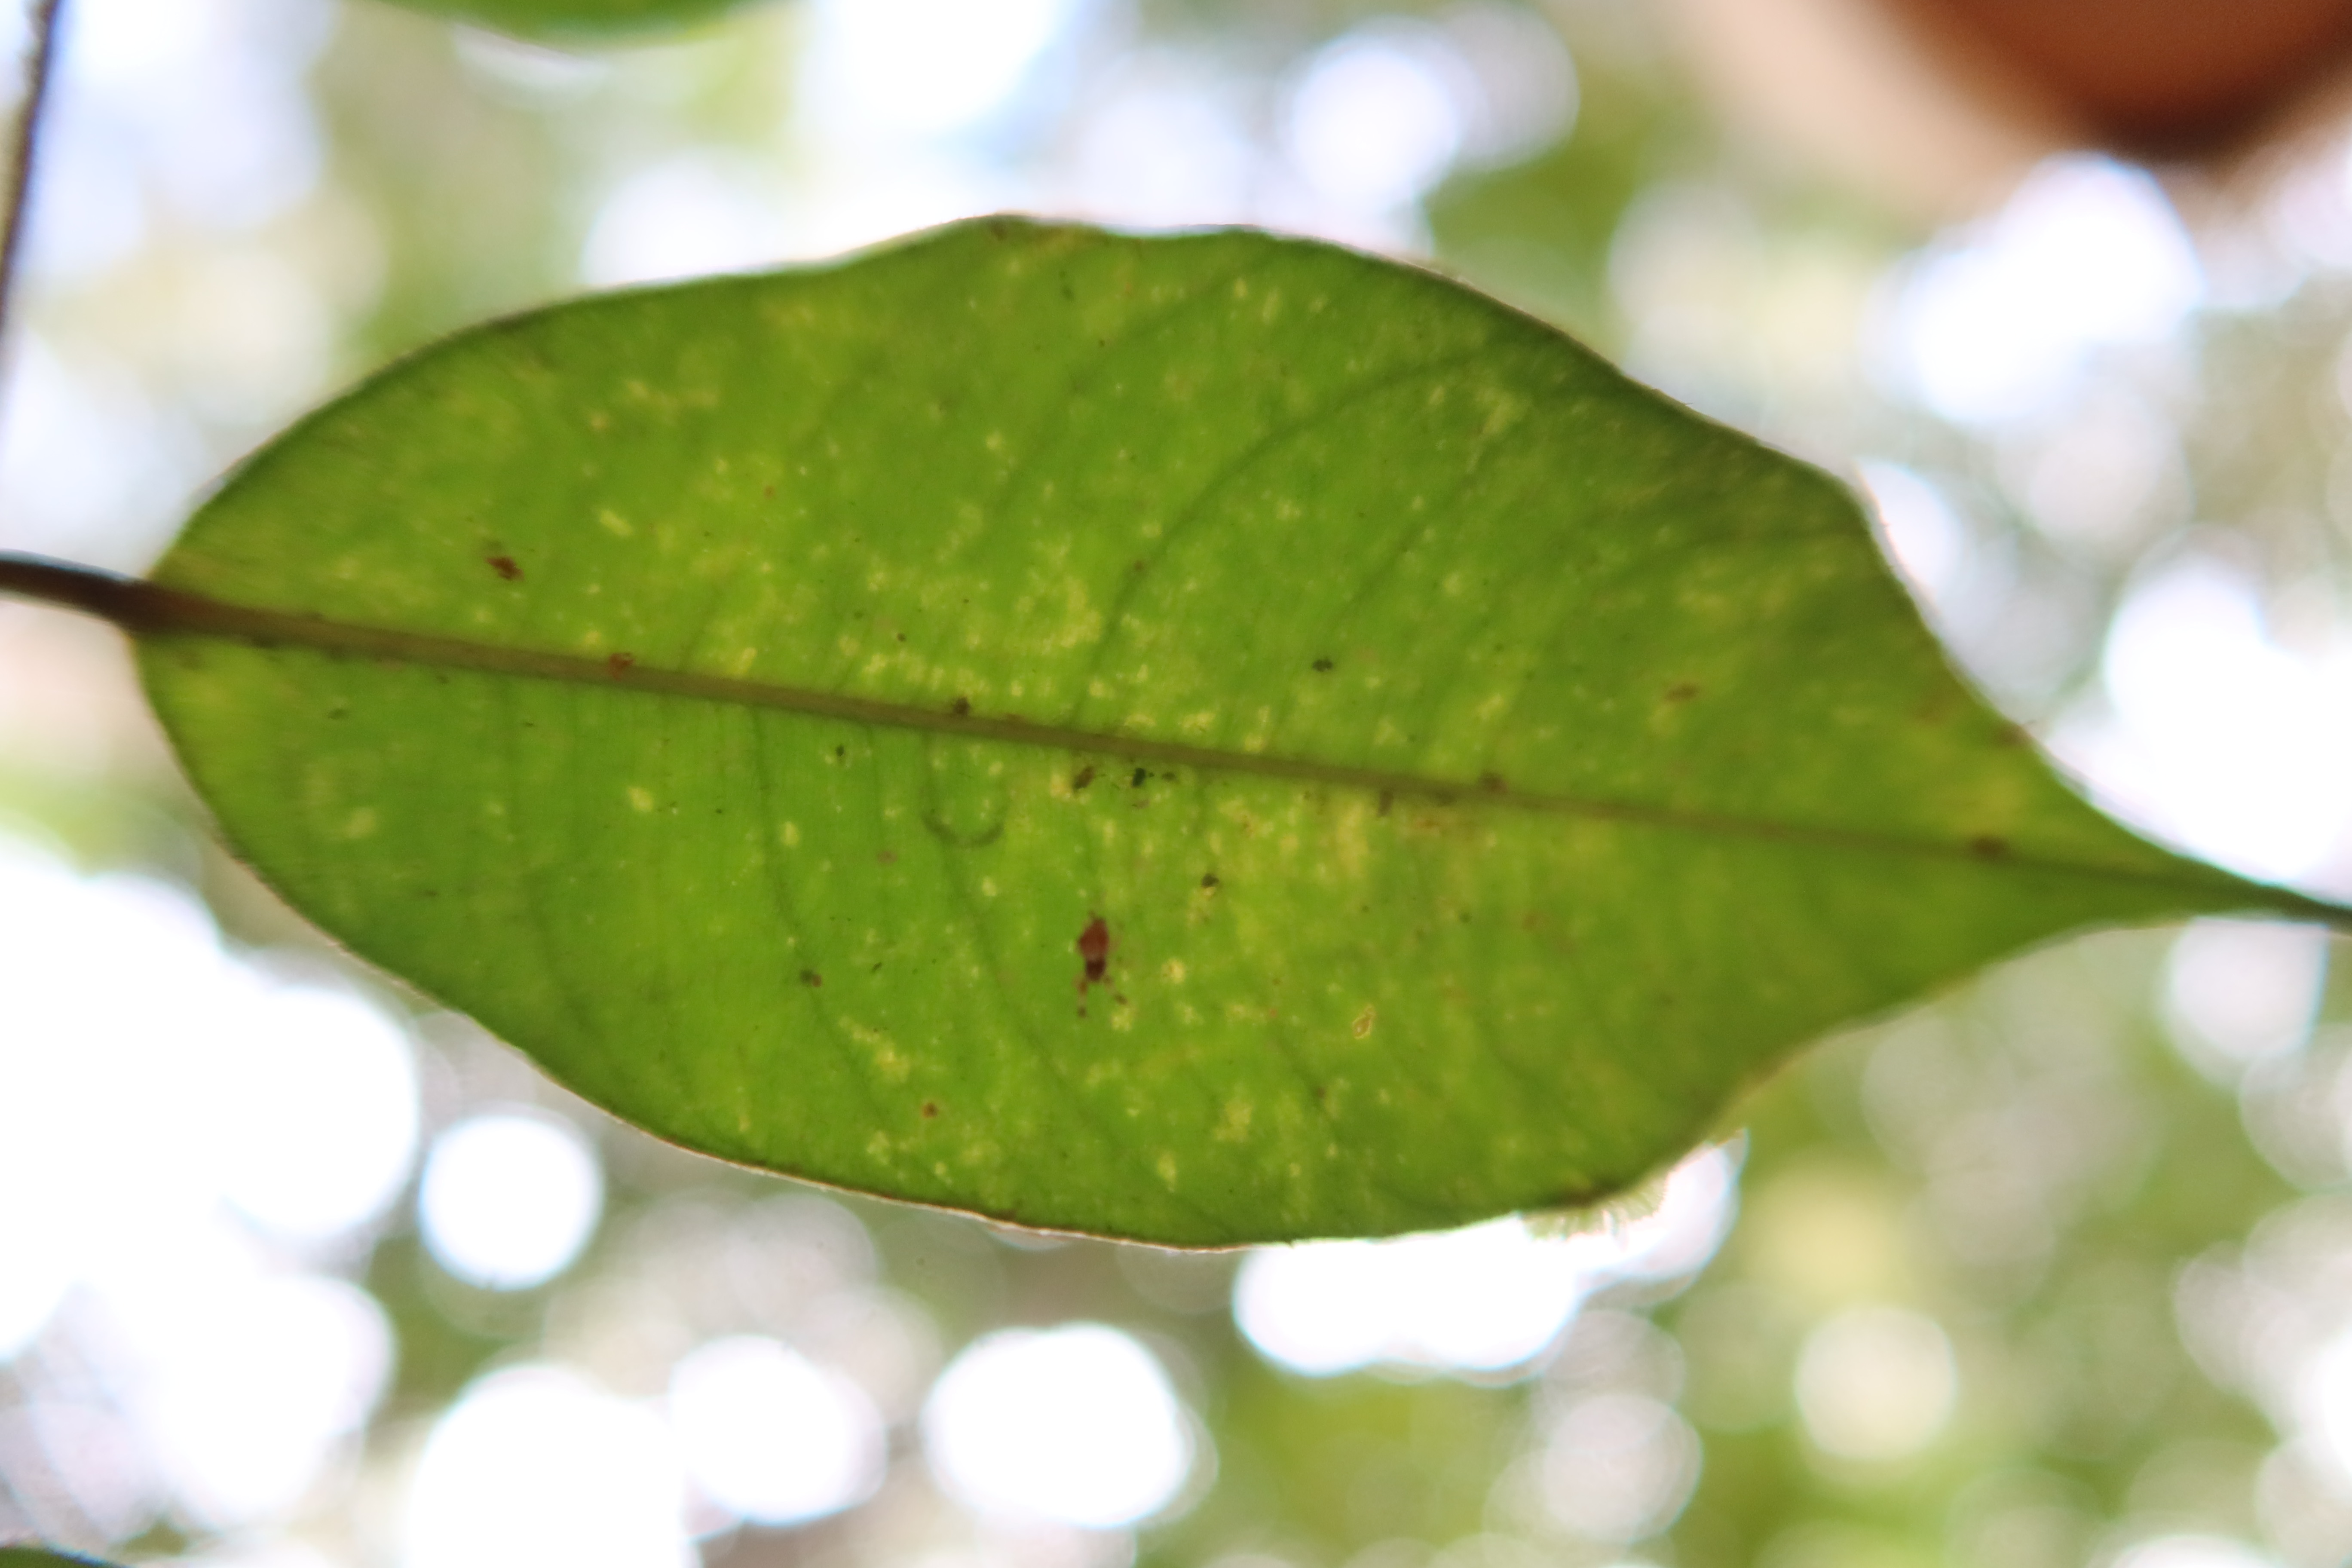
Label: Downy mildew